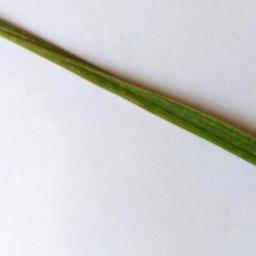
Label: Rice___Healthy